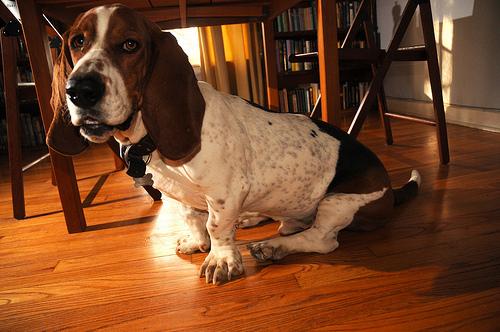
Breed: basset hound